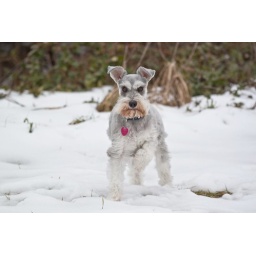
My friend Carrie's dog Cooper running around outside in the snow.